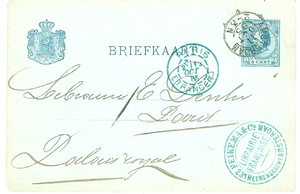
Ceci est une introduction à l'histoire postale et philatélique des Pays-Bas.